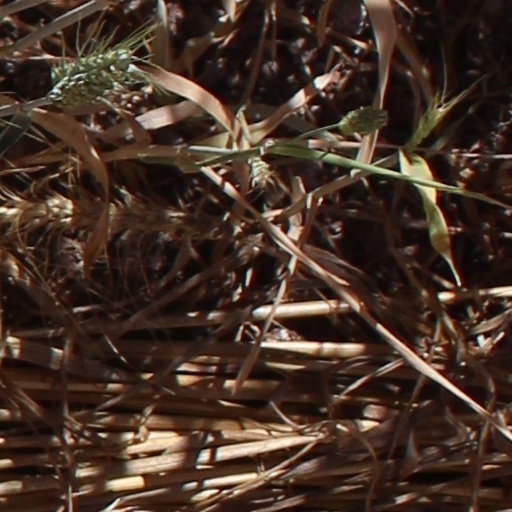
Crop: wheat